Government of Texas

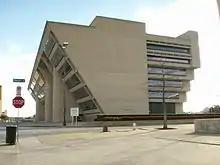
Dallas City Hall

Municipal elections in Texas are nonpartisan in the sense that candidates do not appear on the ballot on party lines, and do not run as party tickets. However, a candidate's party affiliation is usually known or can be discerned with minimal effort (as the candidate most likely has supported other candidates on partisan tickets).